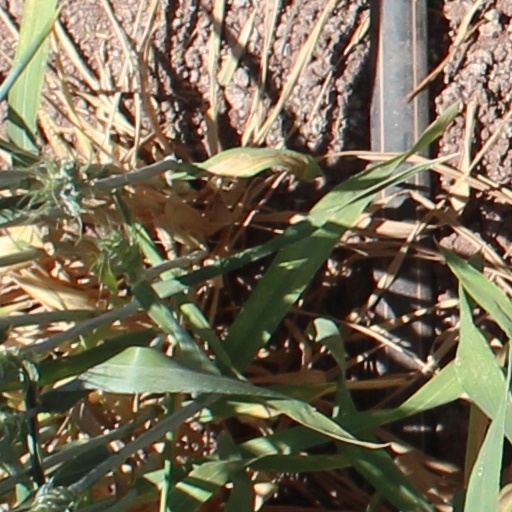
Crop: wheat